Body proportions

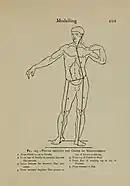
Drawing of a human male, showing the order of measurement in preparation for a figurative art work (Lantéri, 1903)

It is usually important in figure drawing to draw the human figure in proportion. Though there are subtle differences between individuals, human proportions fit within a fairly standard range though artists have historically tried to create idealised standards that have varied considerably over time, according to era and region. In modern figure drawing, the basic unit of measurement is the 'head', which is the distance from the top of the head to the chin. This unit of measurement is credited to the Greek sculptor Polykleitos (fifth century BCE) and has long been used by artists to establish the proportions of the human figure. Ancient Egyptian art used a canon of proportion based on the "fist", measured across the knuckles, with 18 fists from the ground to the hairline on the forehead. This canon was already established by the Narmer Palette from about the 31st century BC, and remained in use until at least the conquest by Alexander the Great some 3,000 years later.